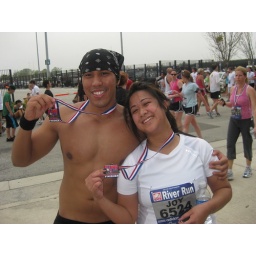
everytime I cross the finish line he's the first person I see...I was about to fall over